The Church of Jesus Christ of Latter-day Saints

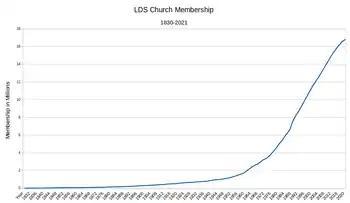
The church saw prodigious numerical growth in the latter half of the 20th century, but the growth has since leveled off.

The church's welfare system, initiated in 1930 during the Great Depression, provides aid to the poor. Leaders ask members to fast once a month and donate the money they would have spent on those meals to help the needy, in what is called a fast offering. Money from the program is used to operate Bishop's storehouses, which package and store food at low cost. Distribution of funds and food is administered by local bishops. The church also distributes money through its Philanthropies division to disaster victims worldwide.